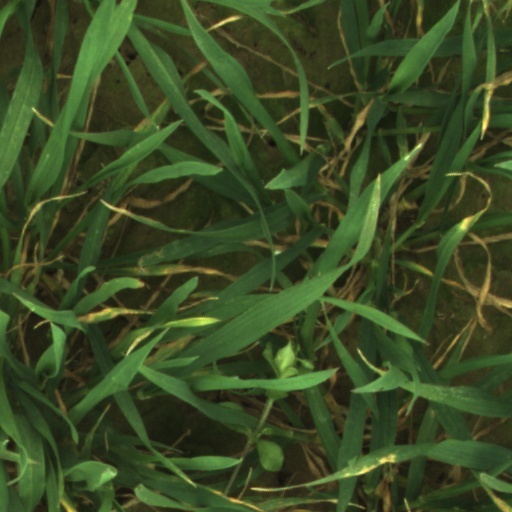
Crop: wheat